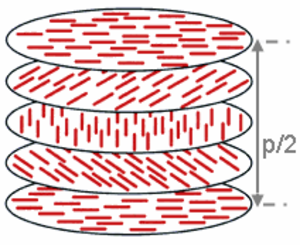
Un cristal liquide est un état de la matière qui combine des propriétés d'un liquide ordinaire et celles d'un solide cristallisé. On exprime son état par le terme de « mésophase » ou « état mésomorphe». La nature de la mésophase diffère suivant la nature et la structure du mésogène, molécule à l'origine de la mésophase, ainsi que des conditions de température, de pression et de concentration.